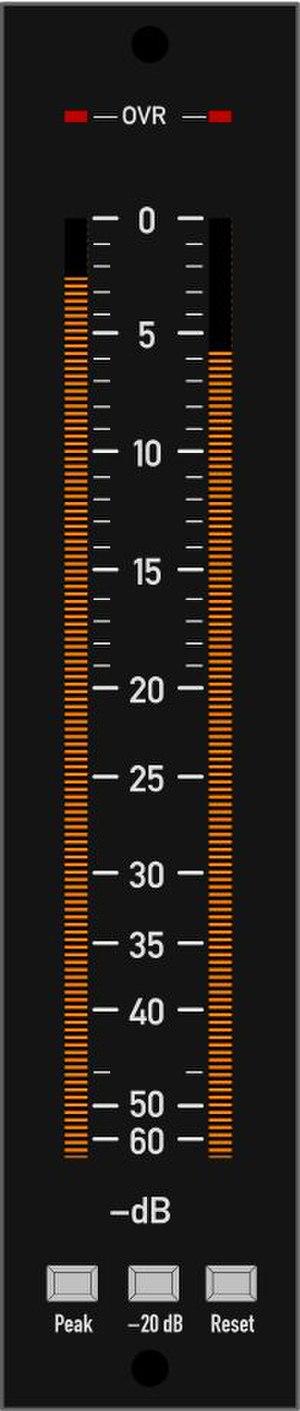
Un PPM, ce qui signifie Peak Programme Meter, est un modulomètre qui indique le niveau de crête d'un signal audio.